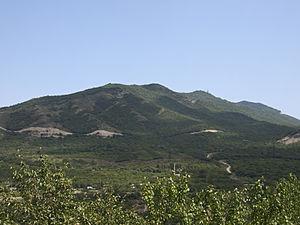
Le parc national de Tbilissi est l'un des neufs parcs nationaux de Géorgie, situé au nord de la capitale Tbilissi. La ville historique de Mtskheta se trouve juste à l'extérieur de la limite ouest du parc. Crée en 1973 sur l'ancienne réserve nationale Saguramo, il s'agit du plus ancien parc national de Géorgie. Il s'étend sur une superficie de 232,18 km².